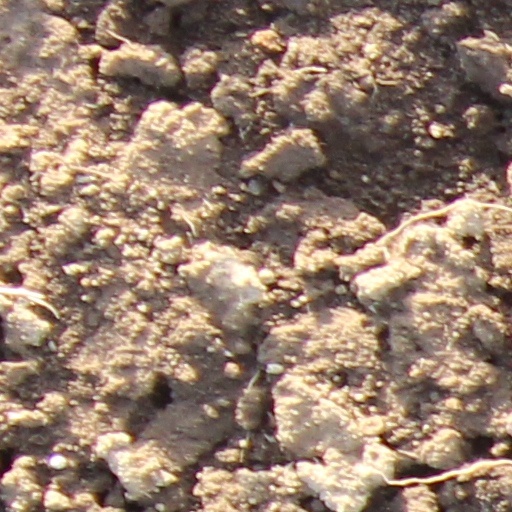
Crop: wheat